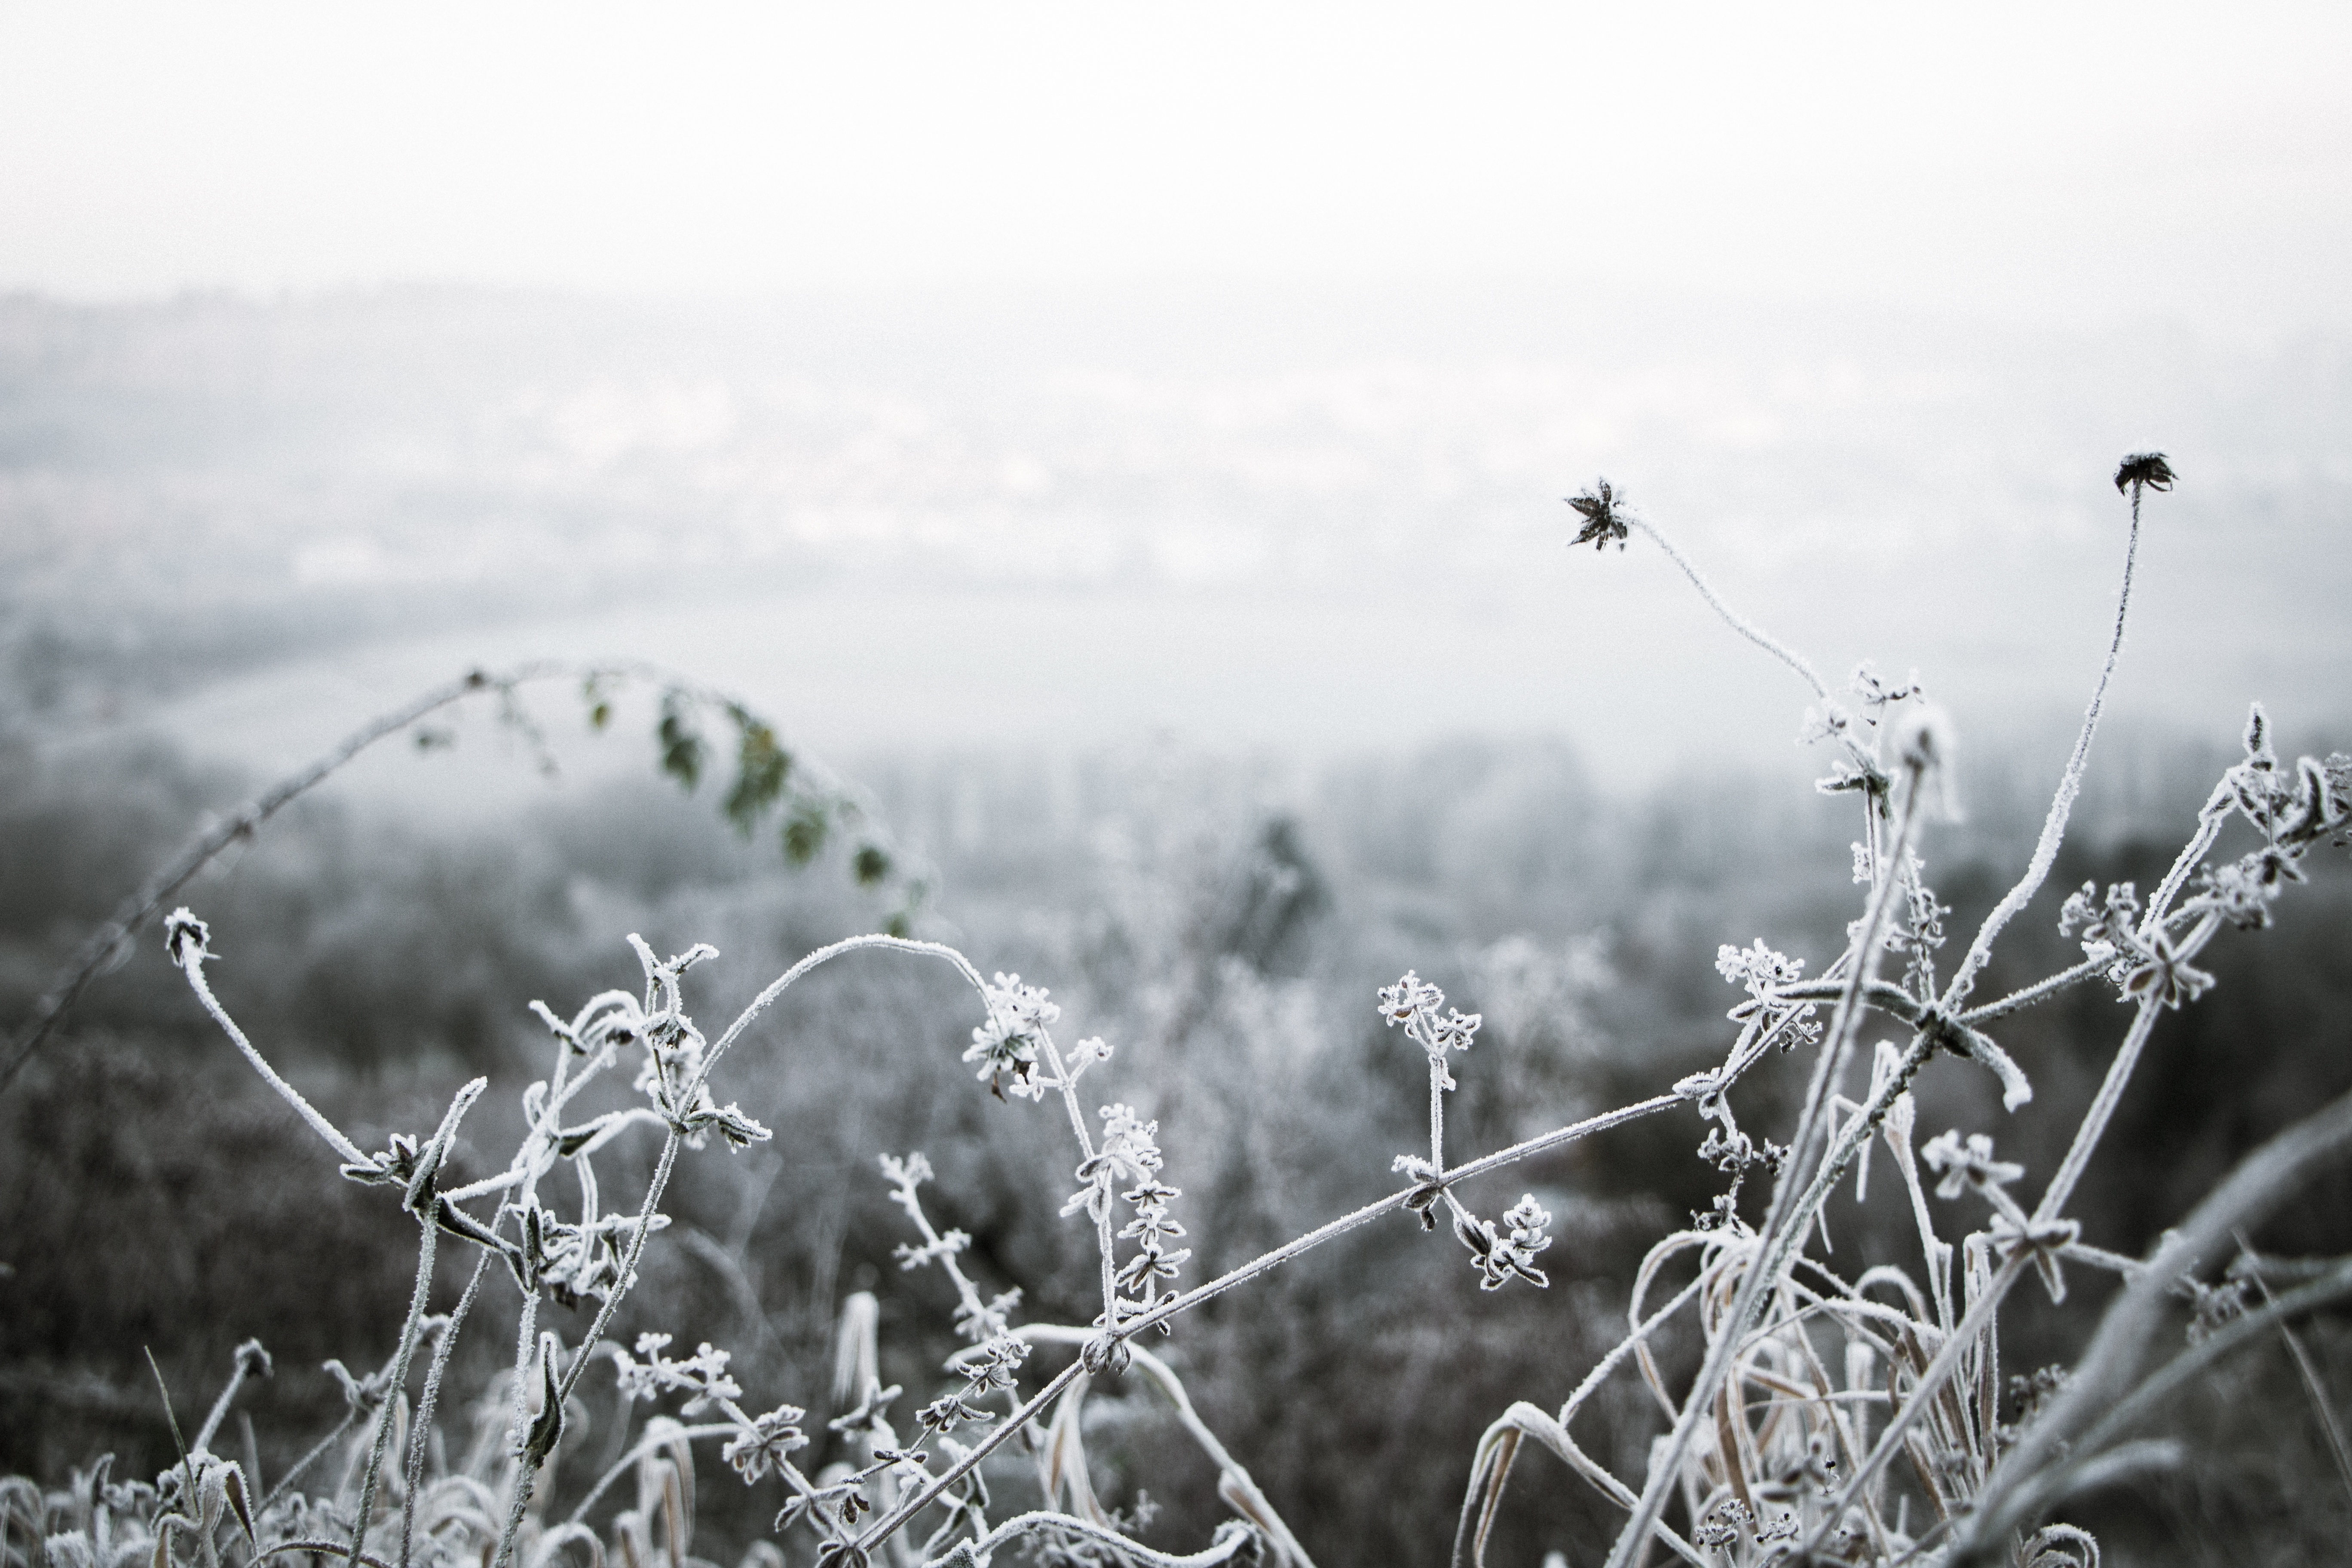
nature, grass, branch, snow, winter, black and white, plant, field, frost, ice, weather, monochrome, season, freezing, monochrome photography, atmospheric phenomenon